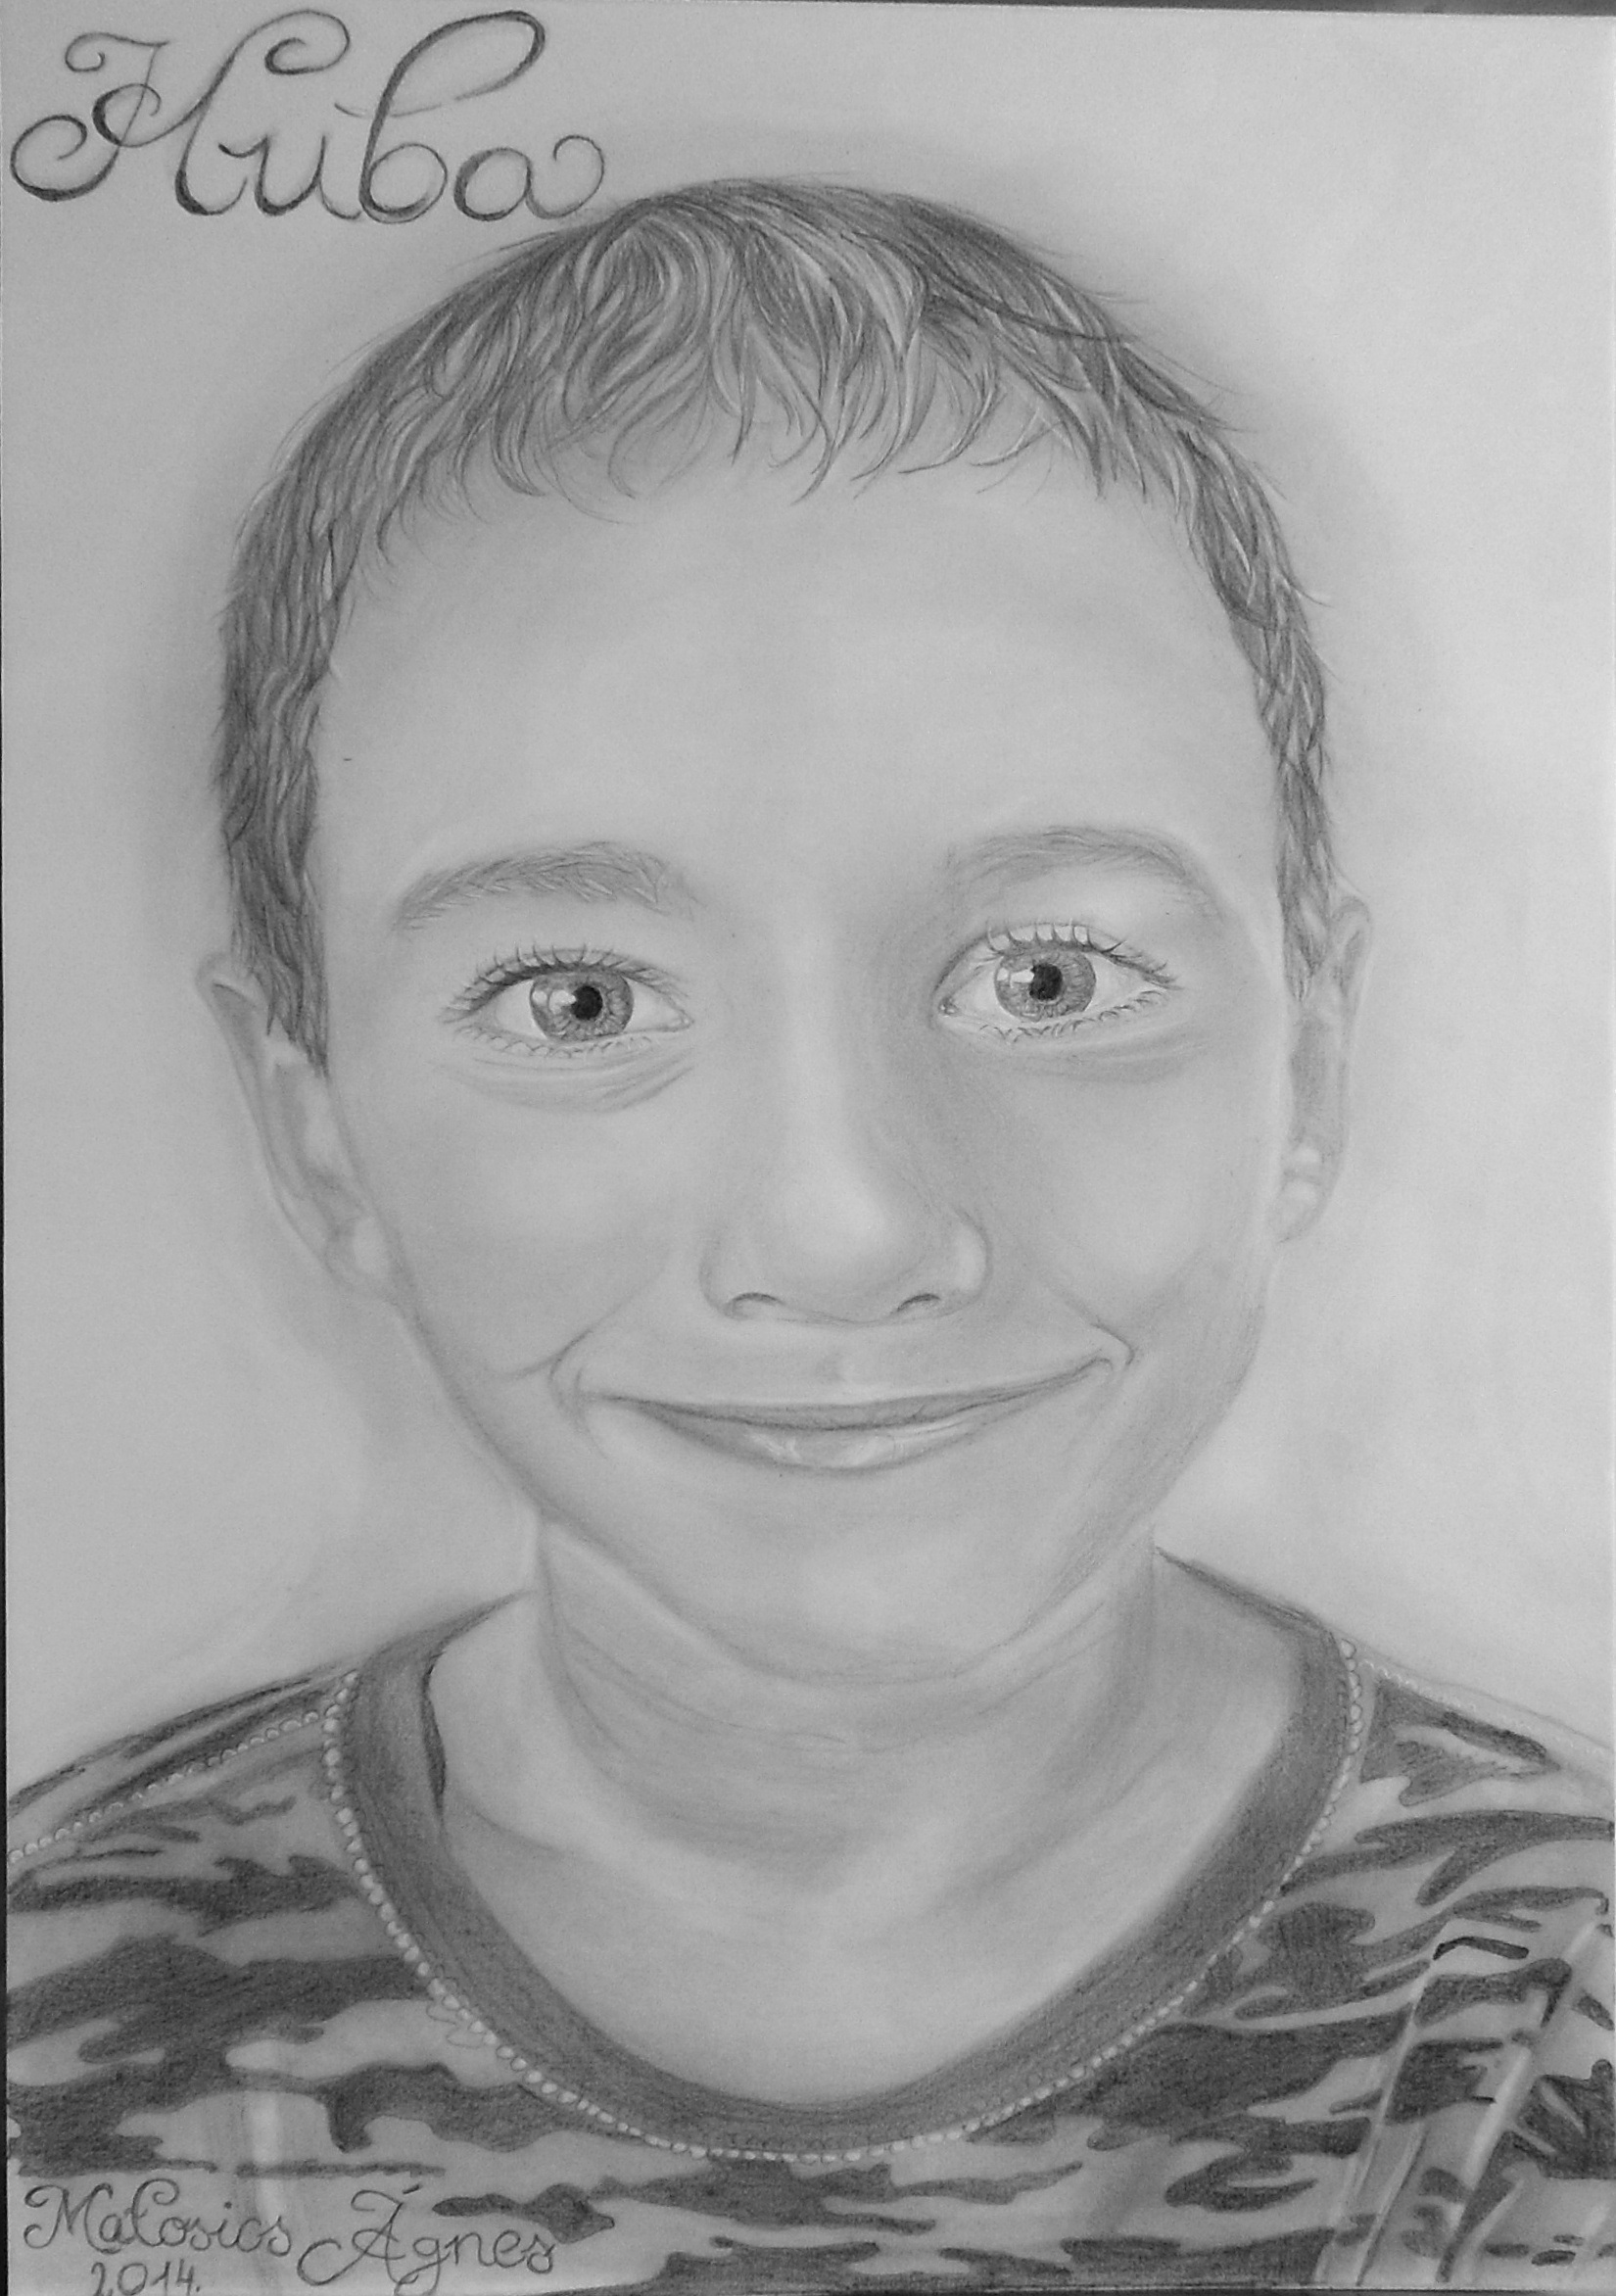
person, pencil, black and white, boy, portrait, monochrome, smile, painting, face, art, sketch, drawing, illustration, head, graphite, monochrome photography, portrait photography, men's, art model, figure drawing